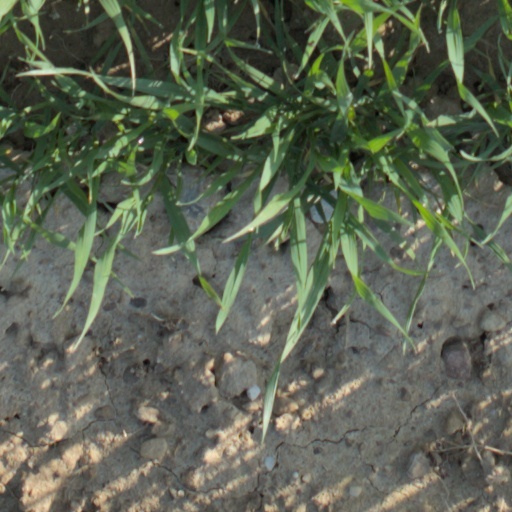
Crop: wheat